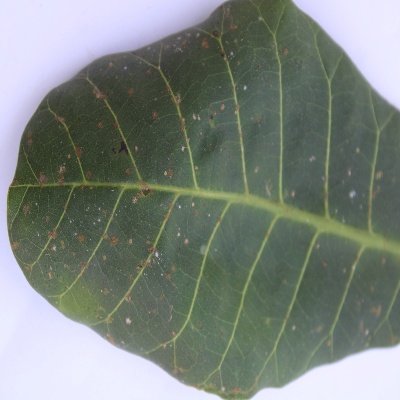
Crop: Cashew
Condition: red rust